Troy Sanders

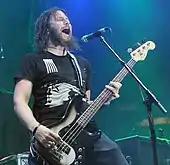
Sanders performing in 2006

Sanders first played when he had picked up his older brother Kyle's bass and decided to try it out, even though the bass was strung for a lefty, and he was right-handed. A few months later, he had talked his dad into buying him a bass. He started first playing in such bands as Four Hour Fogger, Knuckle and Puaka Balava. In 1995, Sanders joined the grindcore band Social Infestation as the bass player. Social Infestation has released one EP and two full-length albums. The band hasn't released any material since 2000 and are seemingly taking a long hiatus or the band has split.